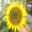
Label: sunflower